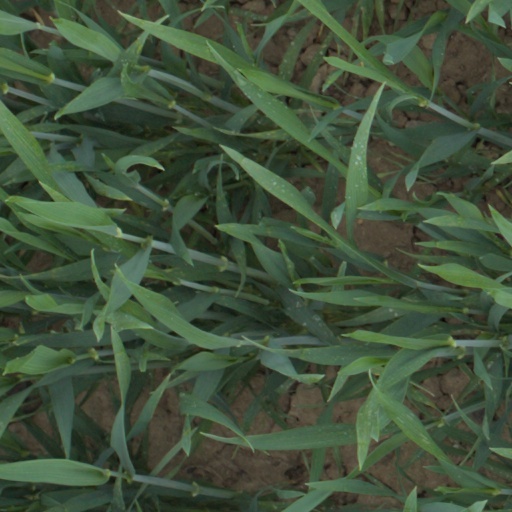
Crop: wheat